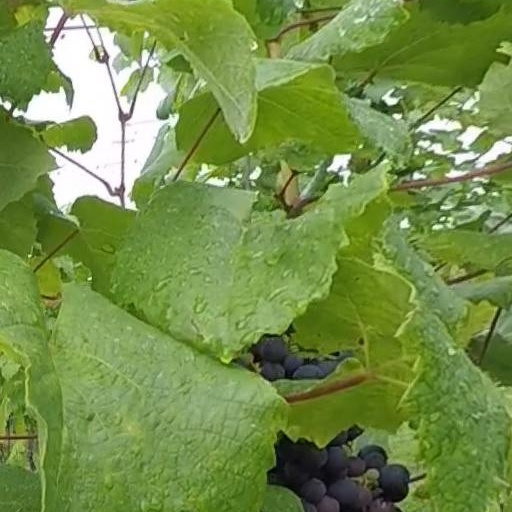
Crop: grape